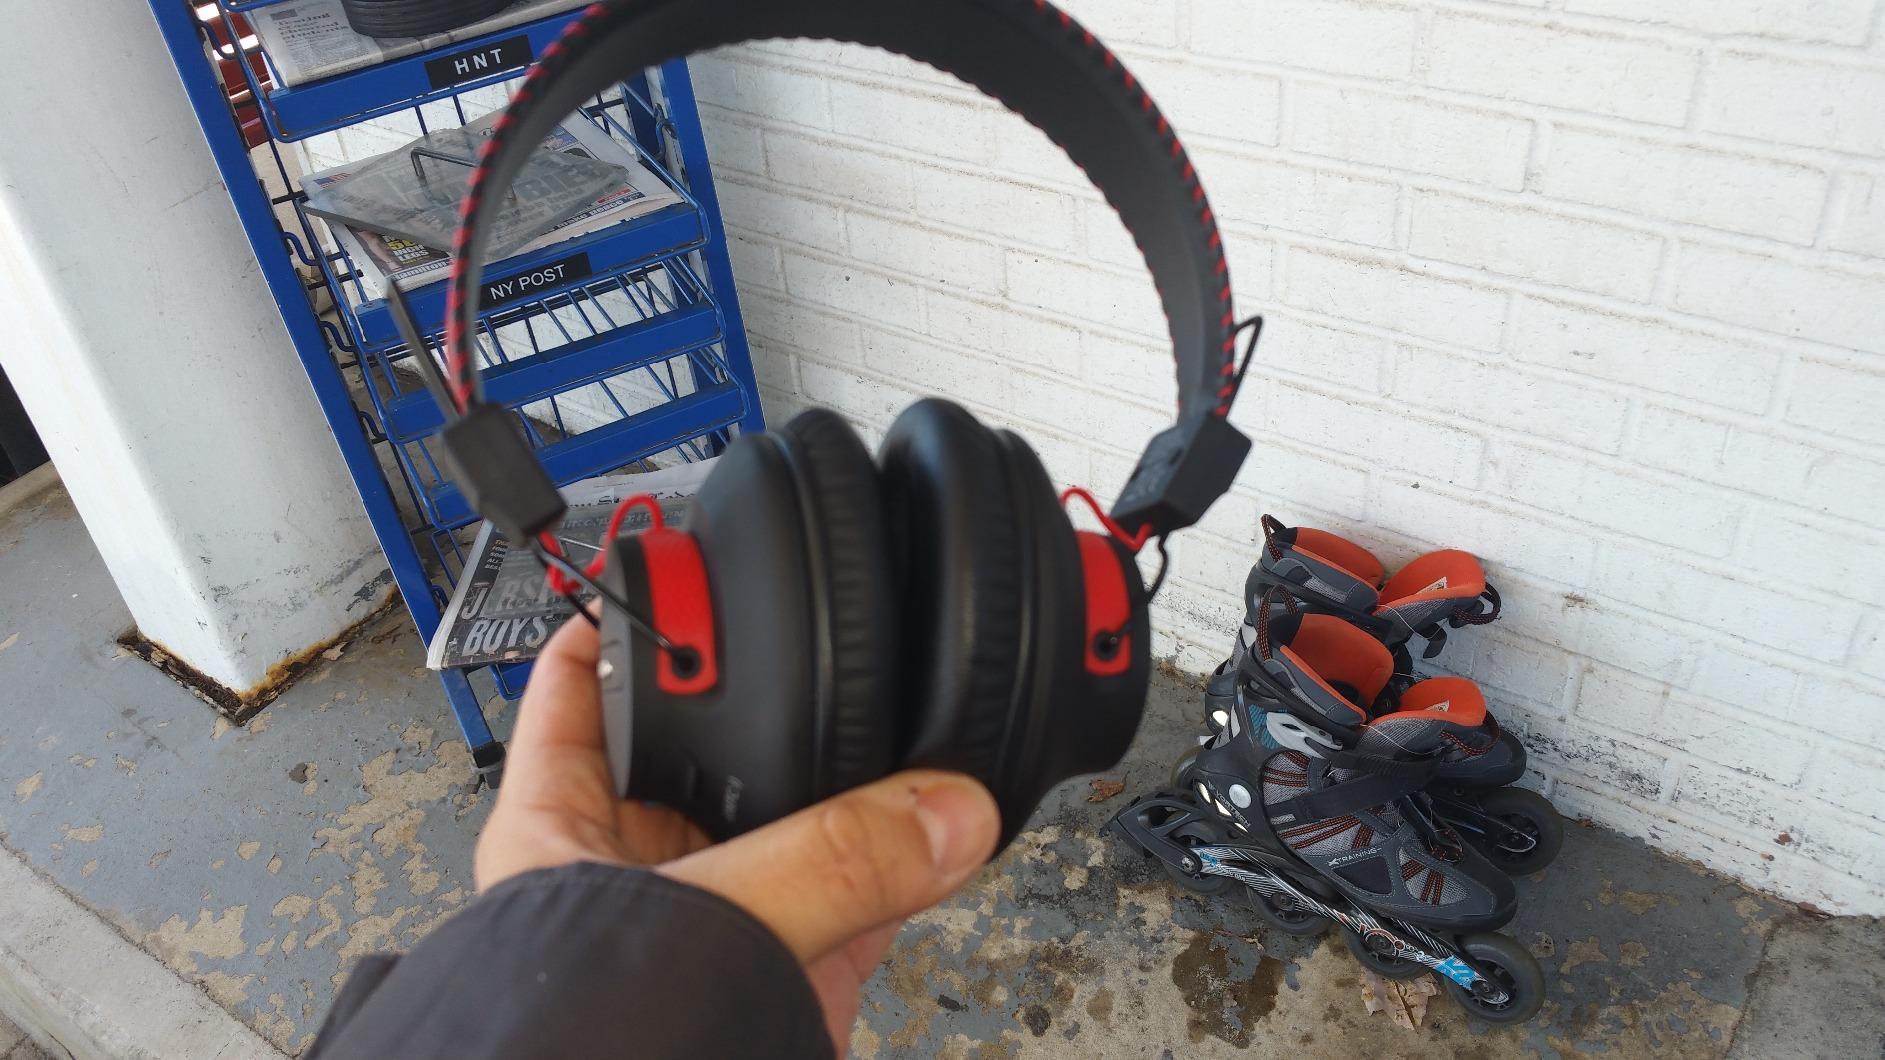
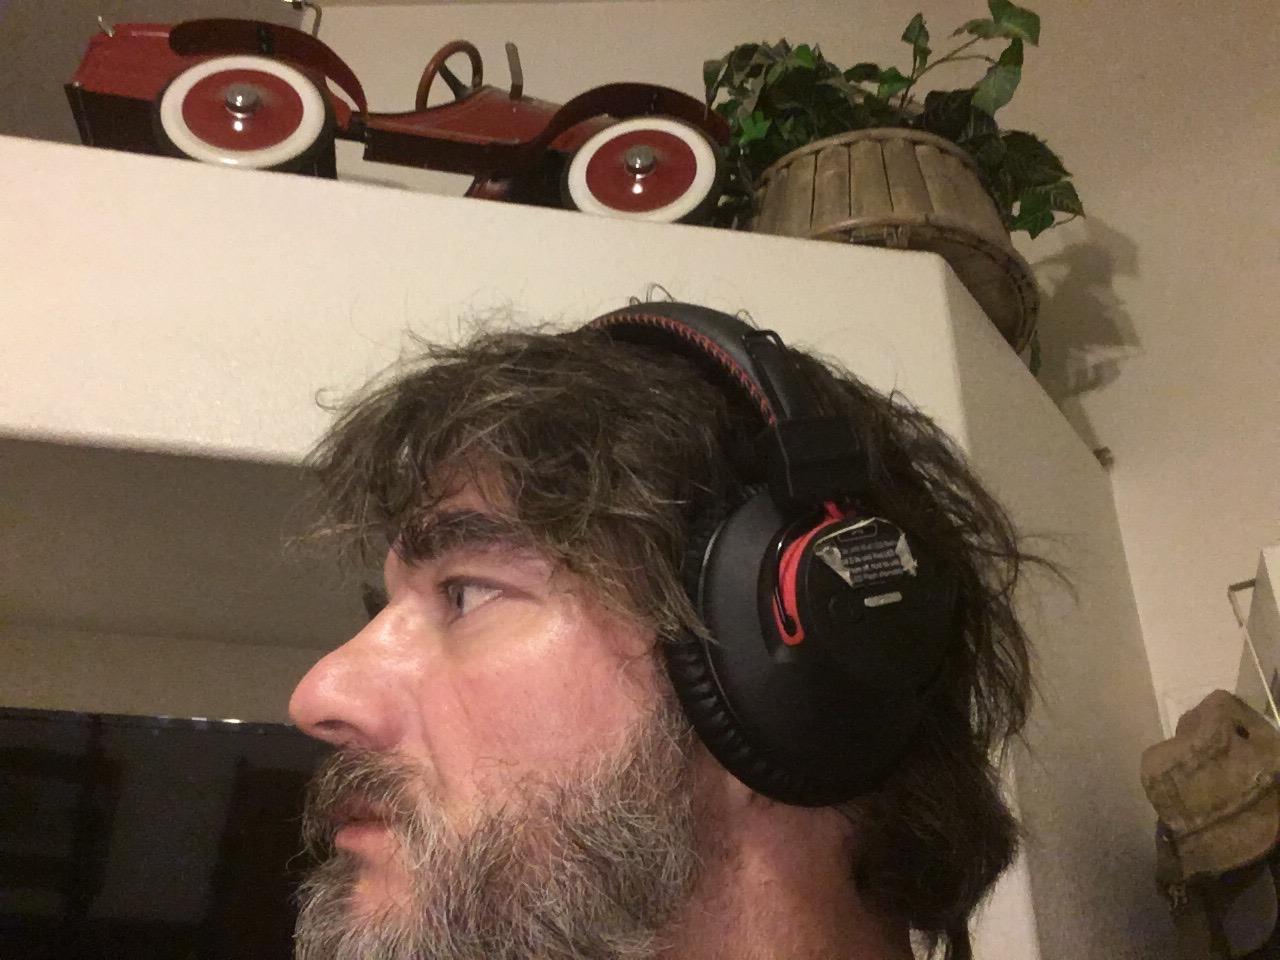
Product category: headphones
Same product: yes